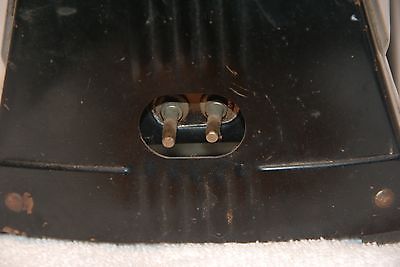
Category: toaster